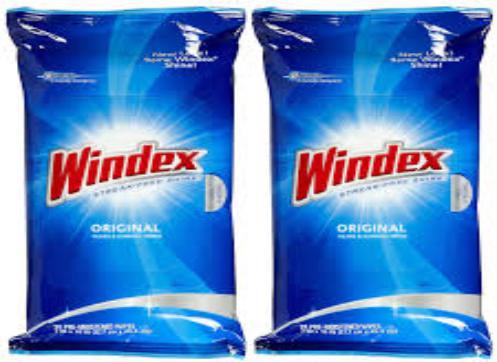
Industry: Necessities